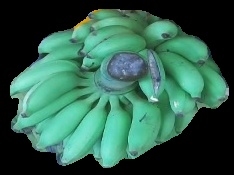
Variety: elakki-bale
Grade: grade2